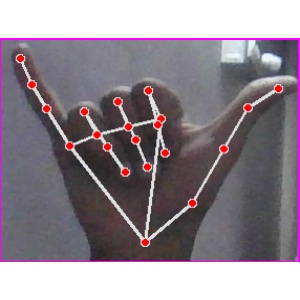
अक्षर: य